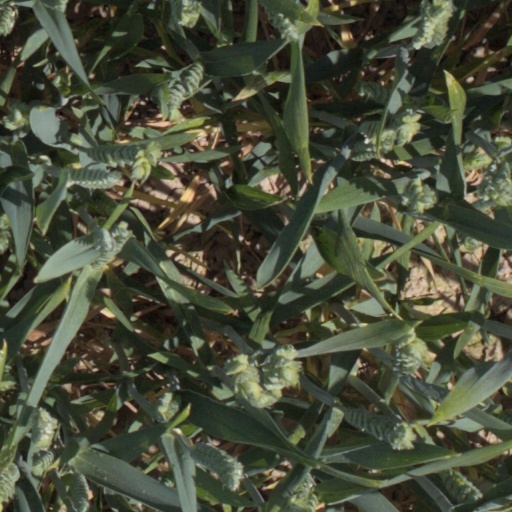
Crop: wheat